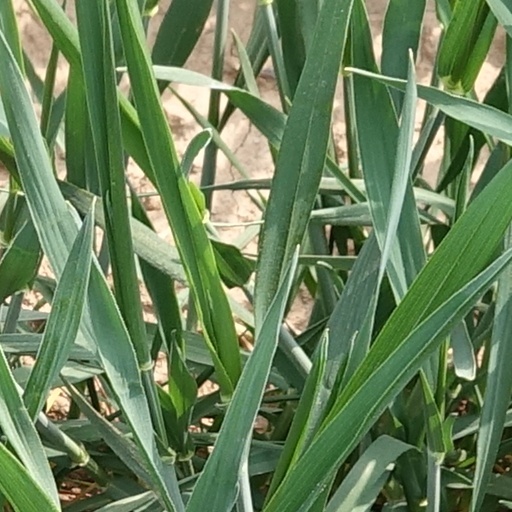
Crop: wheat